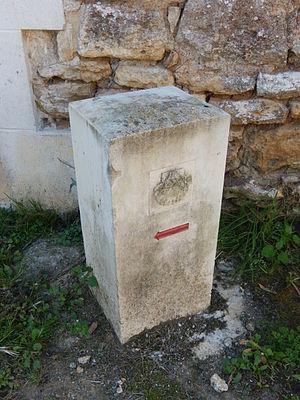
De telles bornes jonchent le Chemin de Compostelle (Via Torunensis) qui passe dans la commune de Juicq, en Charente-Maritime.
La via Turonensis est le nom latin d'un des quatre chemins de France du pèlerinage de Saint-Jacques-de-Compostelle, le plus au nord. Elle part de la tour Saint-Jacques à Paris, puis traverse notamment Orléans ou Chartres, Tours, Poitiers, Saintes, Bordeaux.